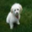
Label: dog